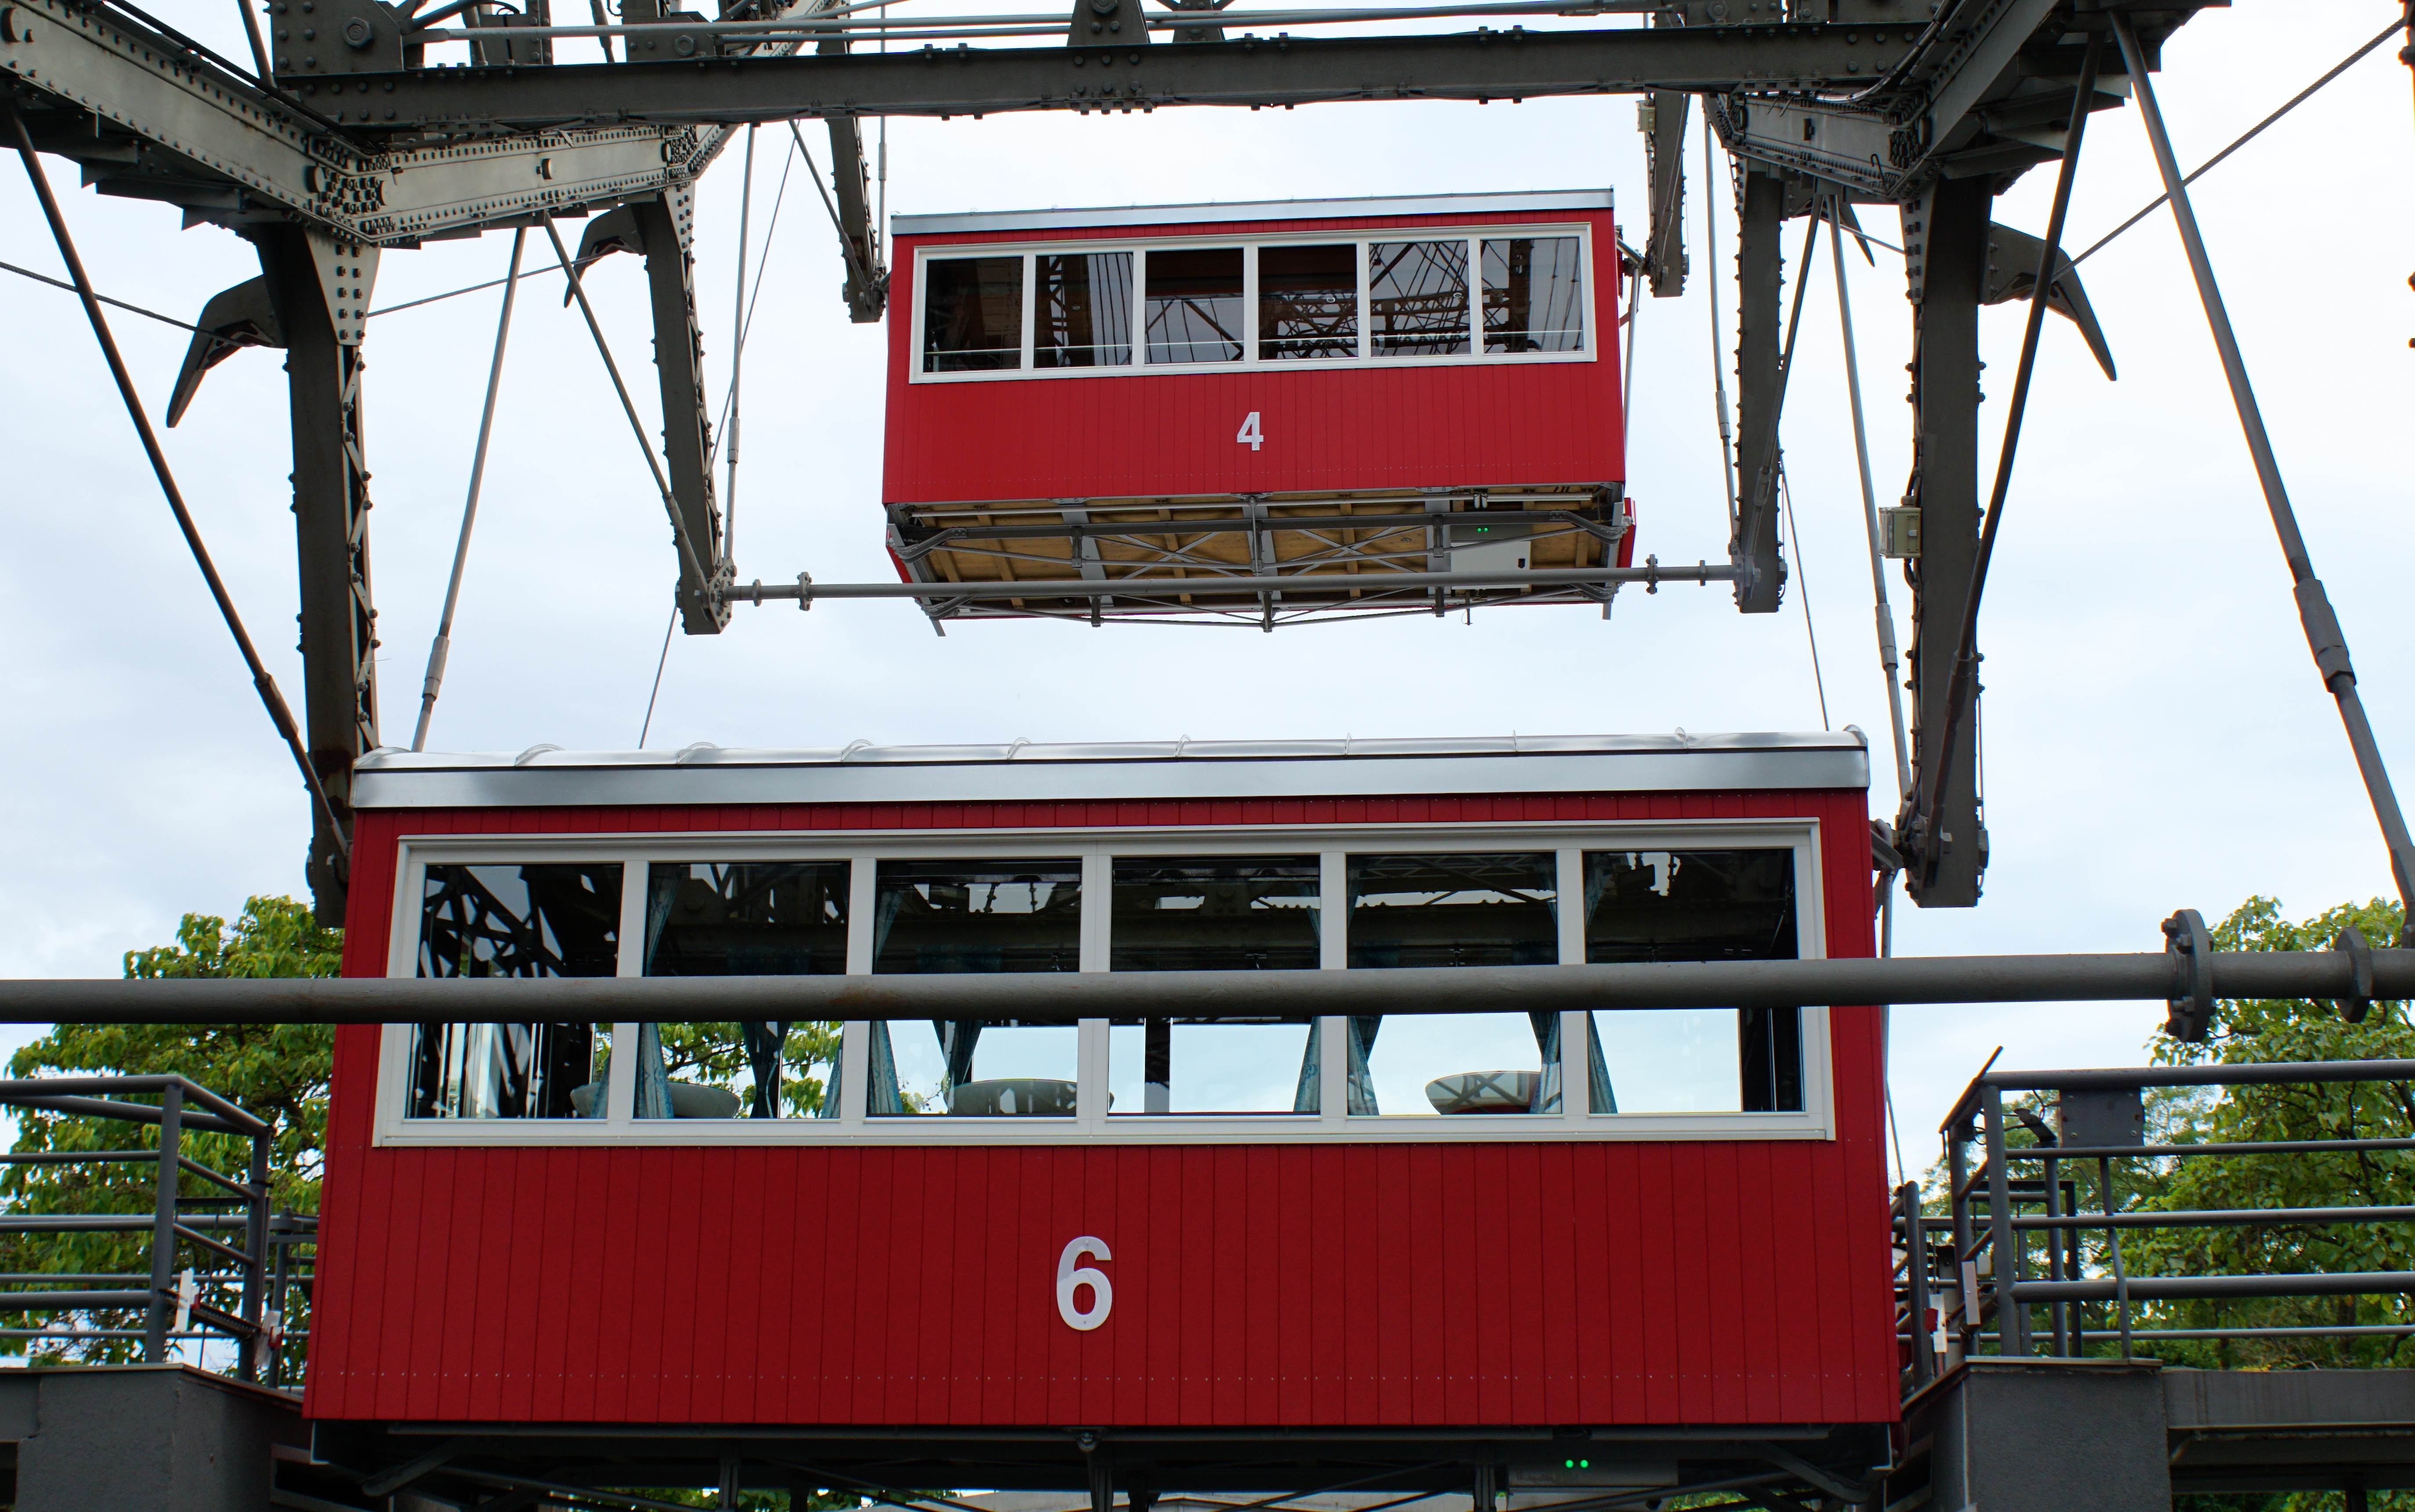
architecture, train, steel, transport, construction, vehicle, ferris wheel, amusement park, train station, ride, attraction, public transport, austria, locomotive, vienna, passenger, prater, rail transport, land vehicle, rolling stock, railroad car, passenger car